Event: Nepal Earthquake
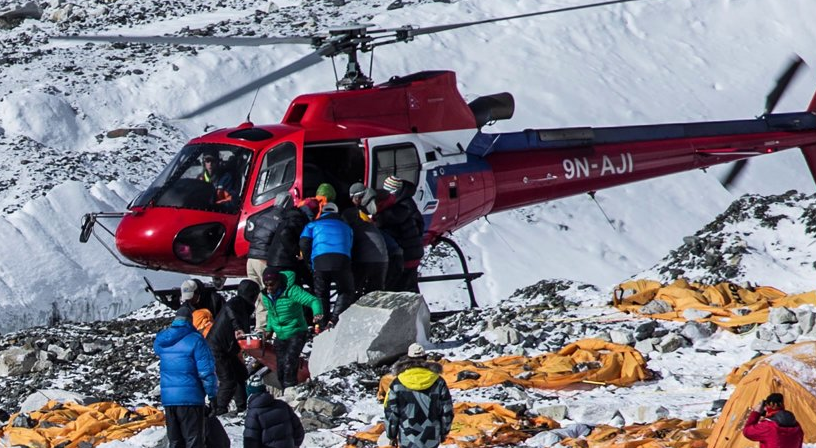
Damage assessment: damage